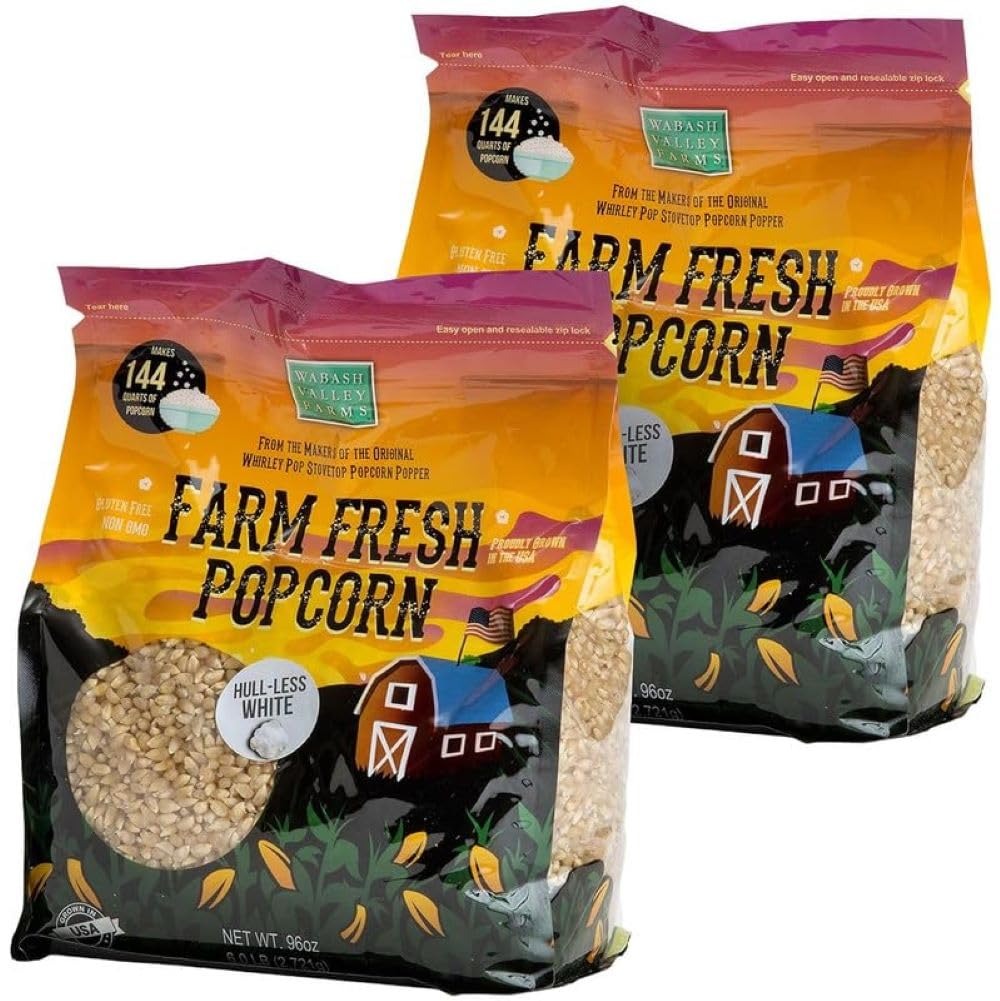
Item Name: Wabash Valley Farms Popcorn Kernels - Hull-Less Baby White Popcorn Kernels, Gourmet Popcorn Kernels for Popcorn Maker, White Popcorn Kernels for Popping, Non-GMO Popcorn Seeds (6 lb - 2 Pack)
Bullet Point 1: Petite White Popcorn - Bring the movie theater to your home with these hull-less baby white popcorn kernels! When popped, these kernels become small, delicate pieces of gourmet white popcorn.
Bullet Point 2: Hull-less Kernels - These hulless popcorn kernels are specially cultivated to have a shattering hull when popped, eliminating the need to worry about flossing after eating your gourmet snack.
Bullet Point 3: 2 Large Bags - Both bags contain 6 pounds of popping corn, which can each make about 144 quarts of popcorn to provide not only many delightful snacks but countless cherished memories as well.
Bullet Point 4: Farm Fresh - The Wabash Valley Farms Hull-Less Baby White Kernels come straight from the farm and are grown with no added chemicals, making this tasty popcorn a healthy snack for the entire family.
Bullet Point 5: Makes a Great Gift - When given alone or paired with the Whirley Pop Stovetop Popper, this resealable bag of gourmet popping kernels makes the perfect present for any gift-giving occasion!
Value: 12.0
Unit: Pounds

Price: 19.69